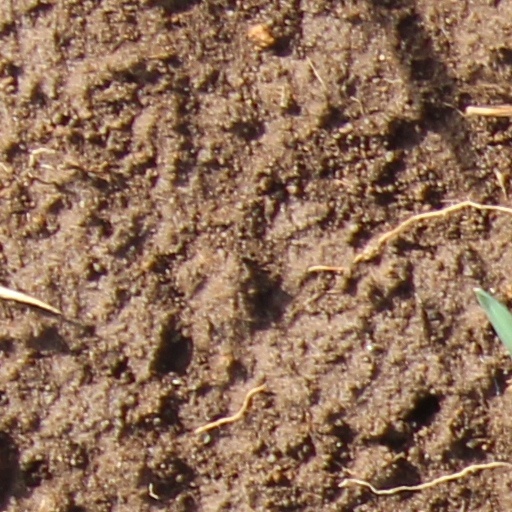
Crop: wheat